Hausgen House

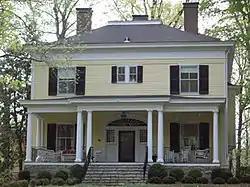

The Hausgen House, a historic home, located on Walnut Lane in Anchorage, Kentucky, was constructed and is an example of the Colonial Revival design popular in eastern Jefferson County during the late 19th and early 20th centuries. The home was built for H. Otto Hausgen by William B. Wood, known as Anchorage's master builder.